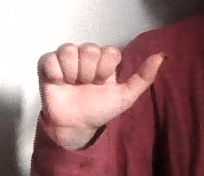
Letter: dhad